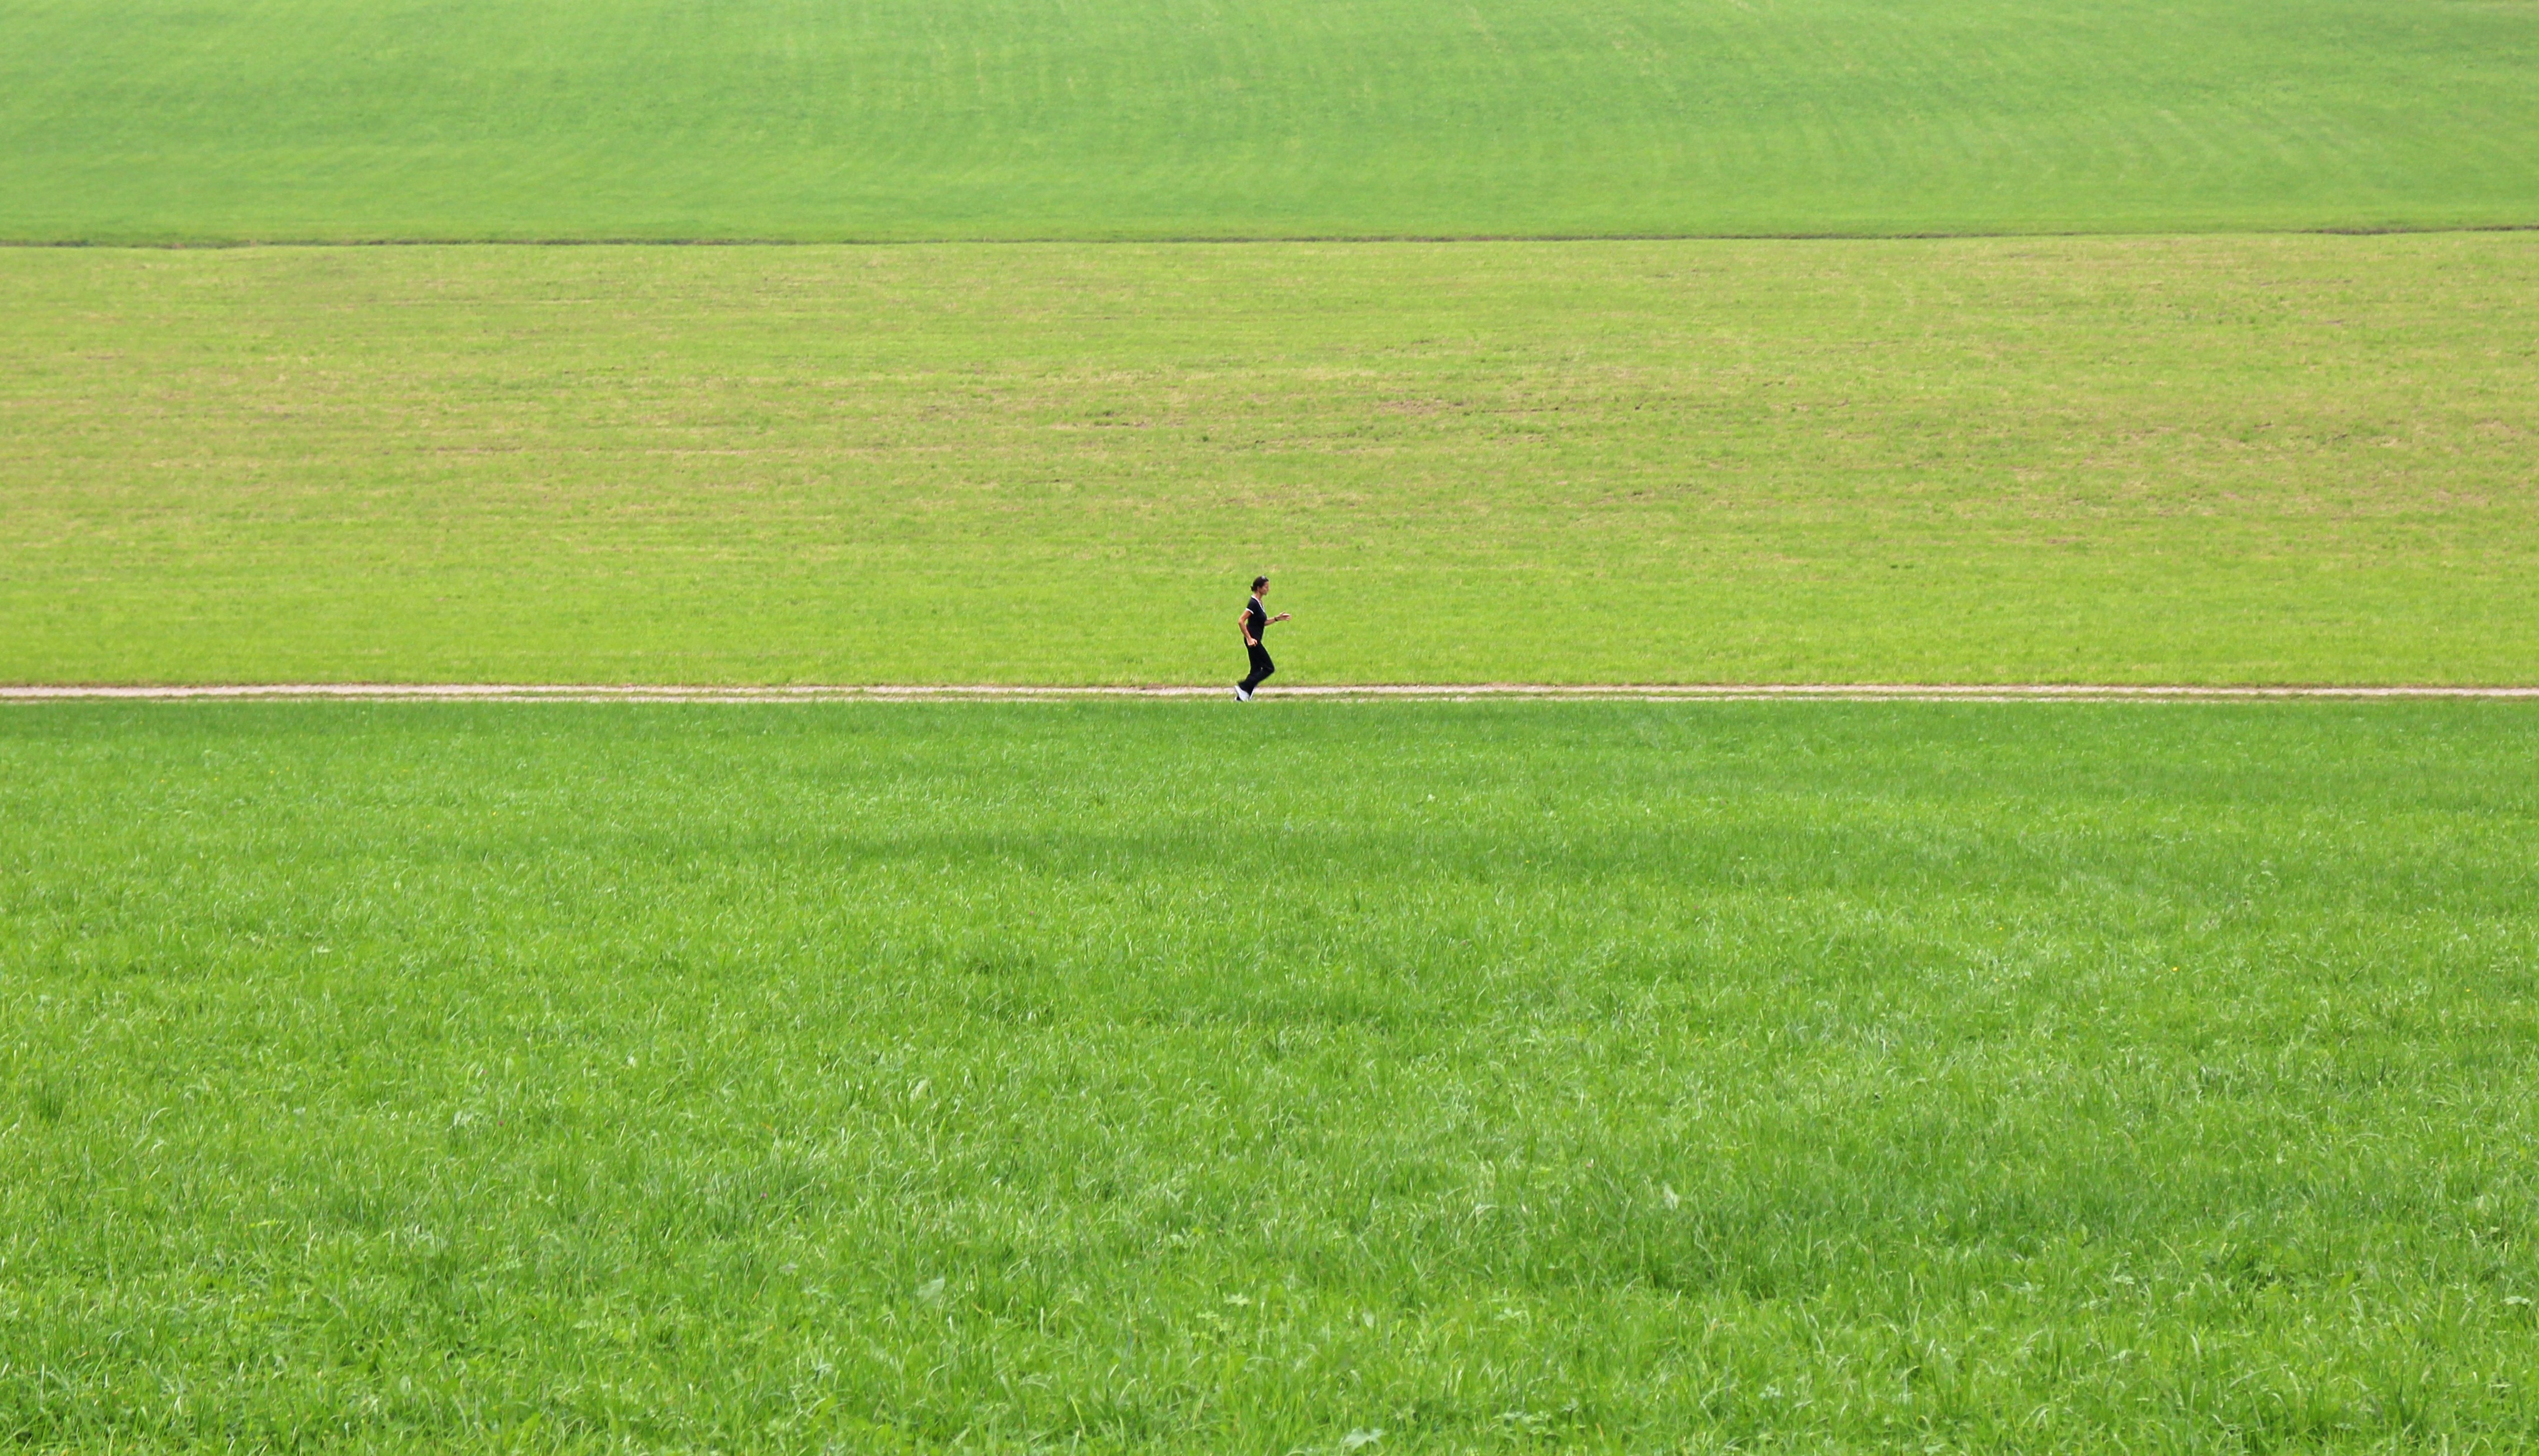
landscape, nature, grass, person, structure, hiking, field, lawn, meadow, prairie, alone, walk, green, crop, pasture, soil, agriculture, lonely, leisure, baseball field, plain, golf course, polder, grassland, promenade, idyll, away, nature trail, recovery, steppe, rural area, jog, paddy field, flooring, in the green, natural environment, grass family, sport venue